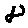
Label: 8